Wels–Passau railway

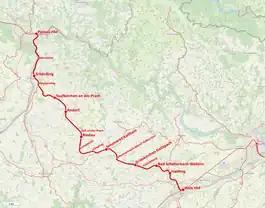
Wels–Passau railway

The Wels–Passau railway—also called the Passauer Bahn ("Passau Railway") in German—is a two-track, electrified main line railway mainly in Austria, which was originally owned and operated by the "k.k. privilegierte Kaiserin Elisabeth-Bahn" ("Imperial and Royal privileged Empress Elisabeth Railway", KEB) company. It runs from Wels in Upper Austria to Passau in Bavaria and is part of the core network of the Austrian Federal Railways ("Österreichischen Bundesbahnen", ÖBB).